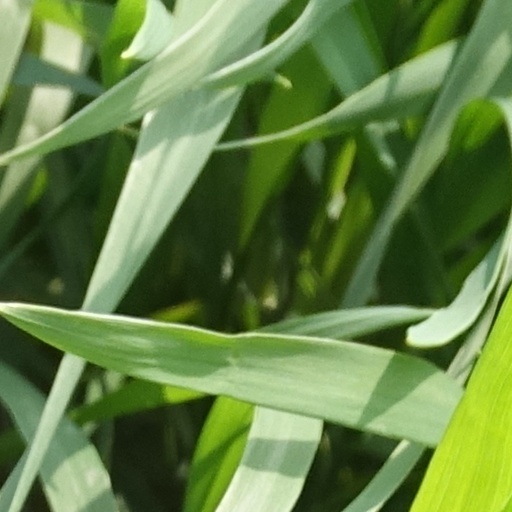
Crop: wheat